Issay Dobrowen

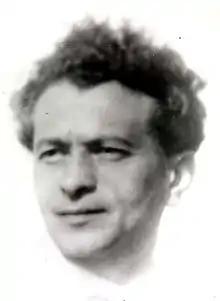
Issay Dobrowen

Issay Alexandrovich Dobrowen (9 December 1953) Itschok Zorachovitch Barabeitchik, was a Russian/Soviet-Norwegian pianist, composer and conductor. He left the Soviet Union in 1922 and became a Norwegian citizen in 1929.